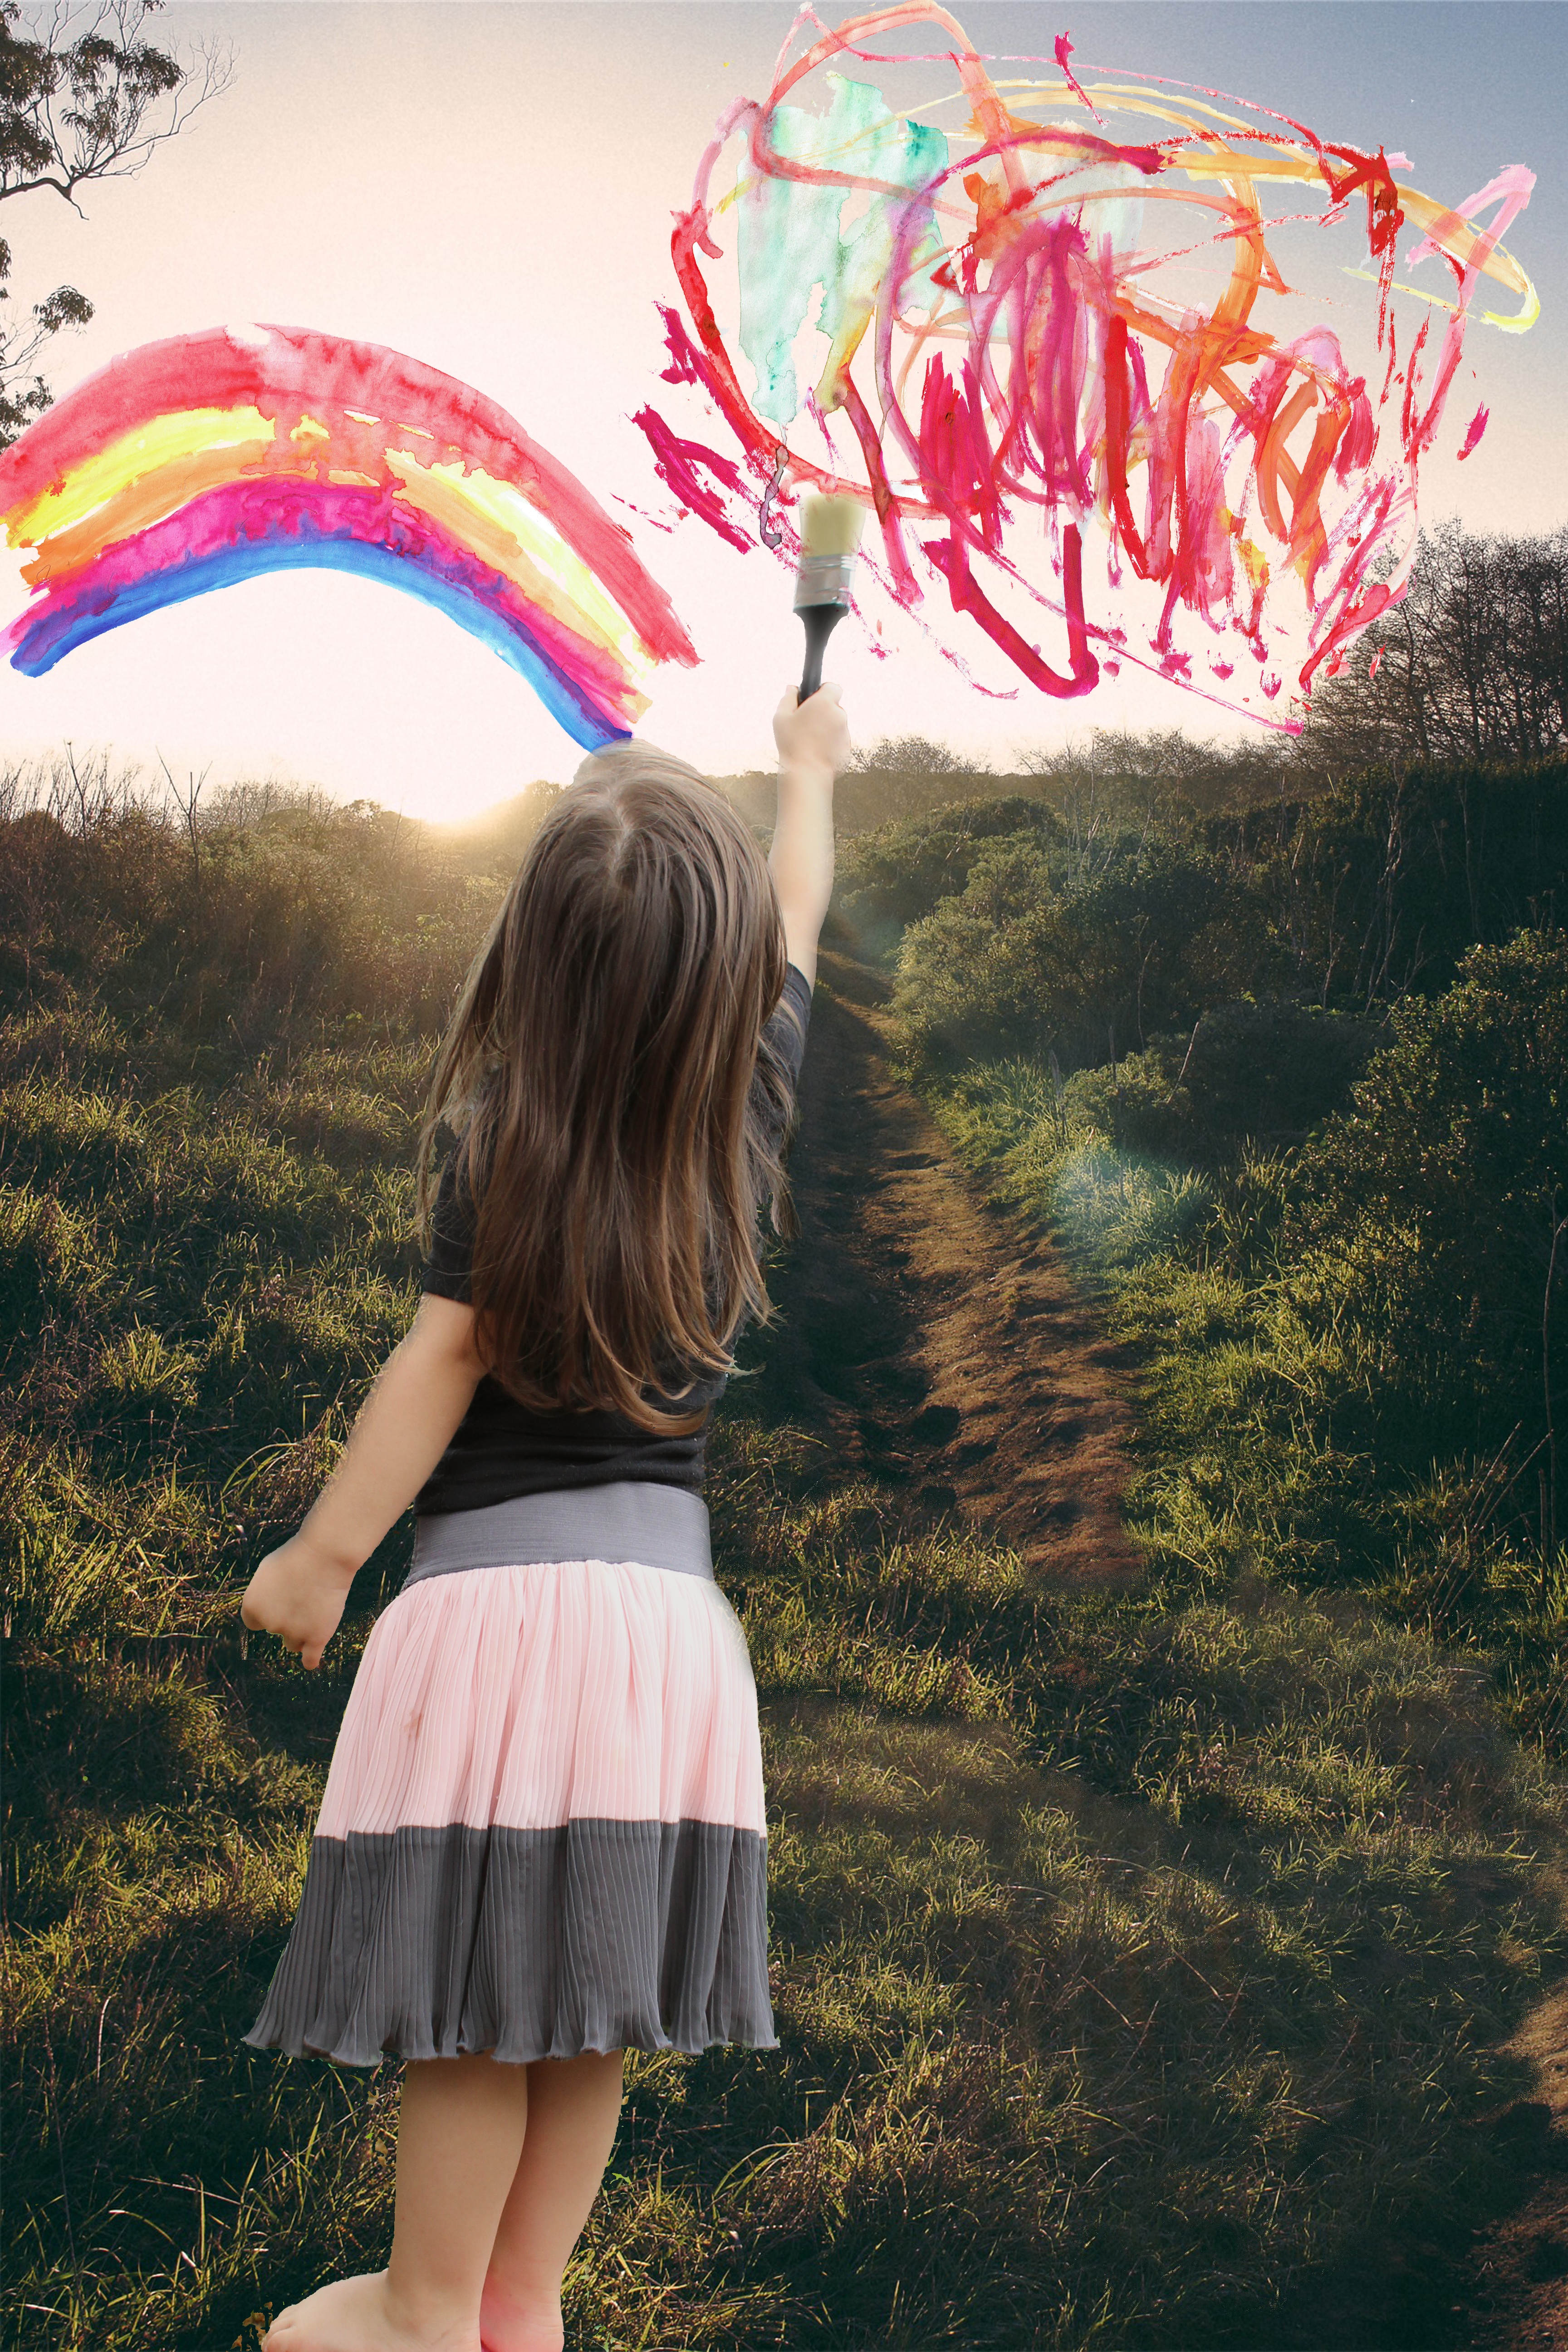
plant, flower, spring, color, artistic, child, paint, colorful, paintbrush, toy, rainbow, drawing, bright, beauty, anime, emotion, paint splash, child drawing, brush stroke, paint stroke